Alfa Laval

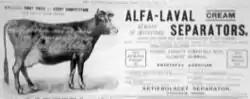
Advertisement from 1899

Alfa Laval is a heavy industry company that focuses on the large-scale operations, such as the Marine, Energy, Food & Water industries.